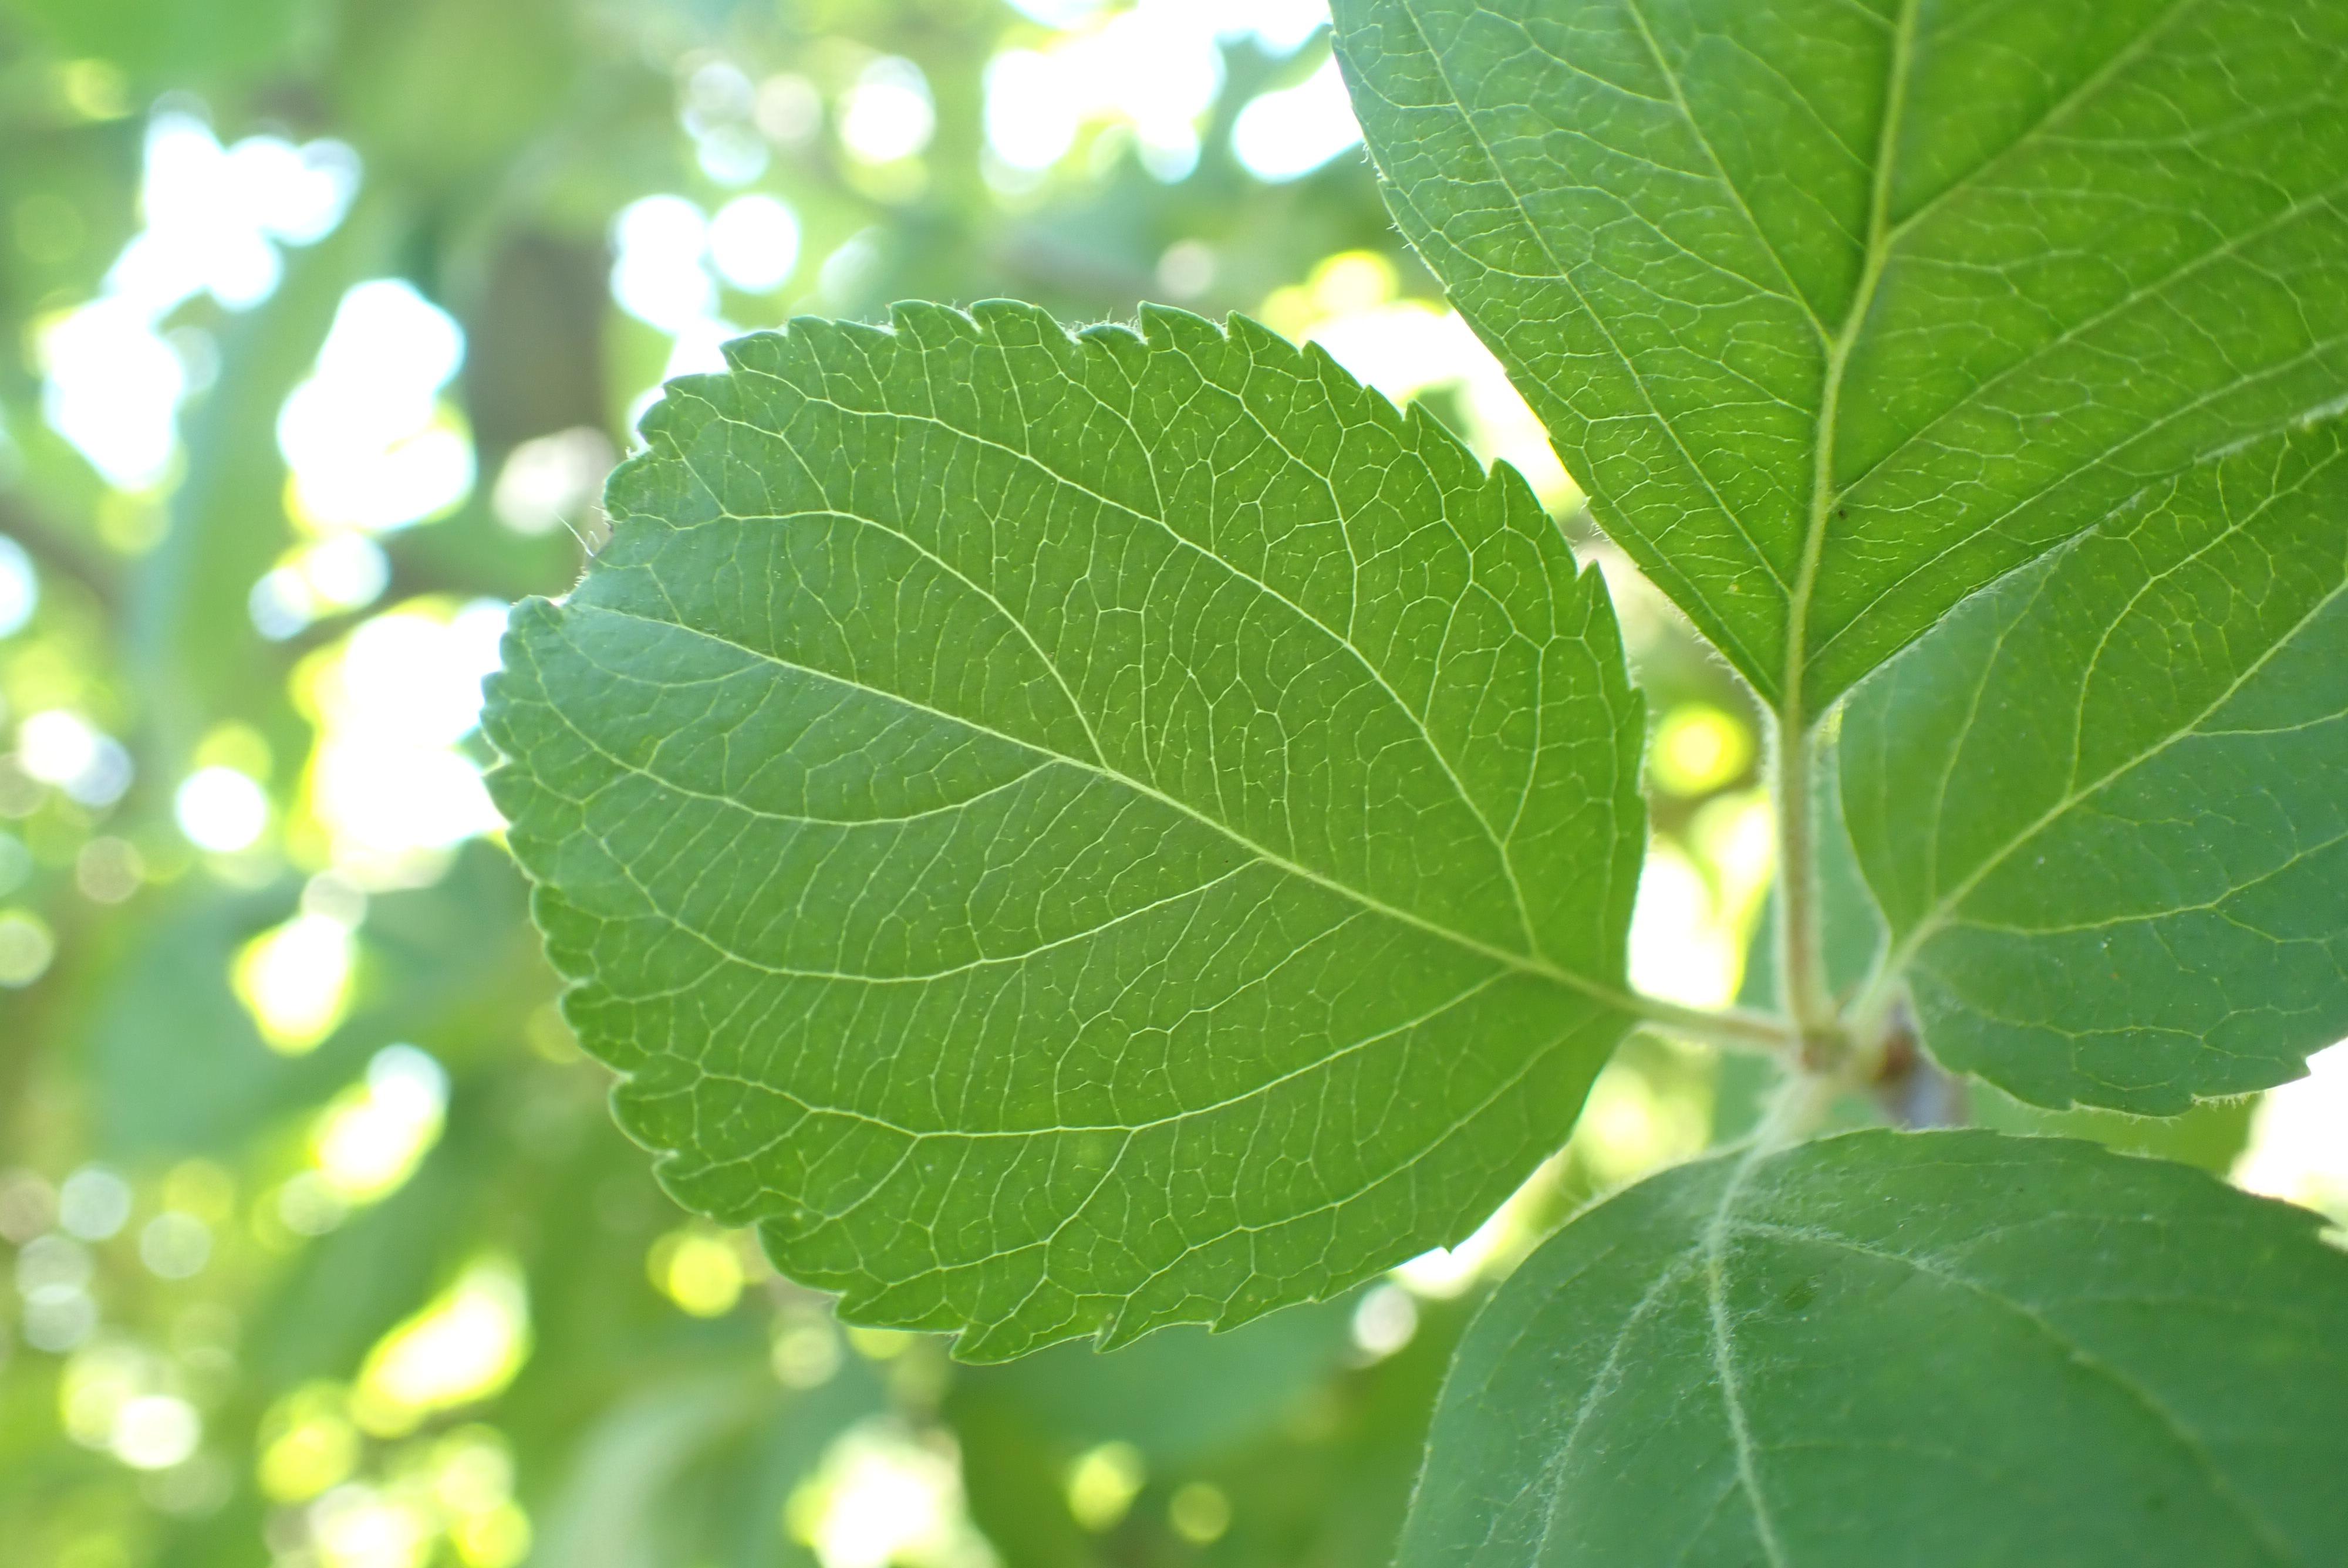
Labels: healthy